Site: brandenburg
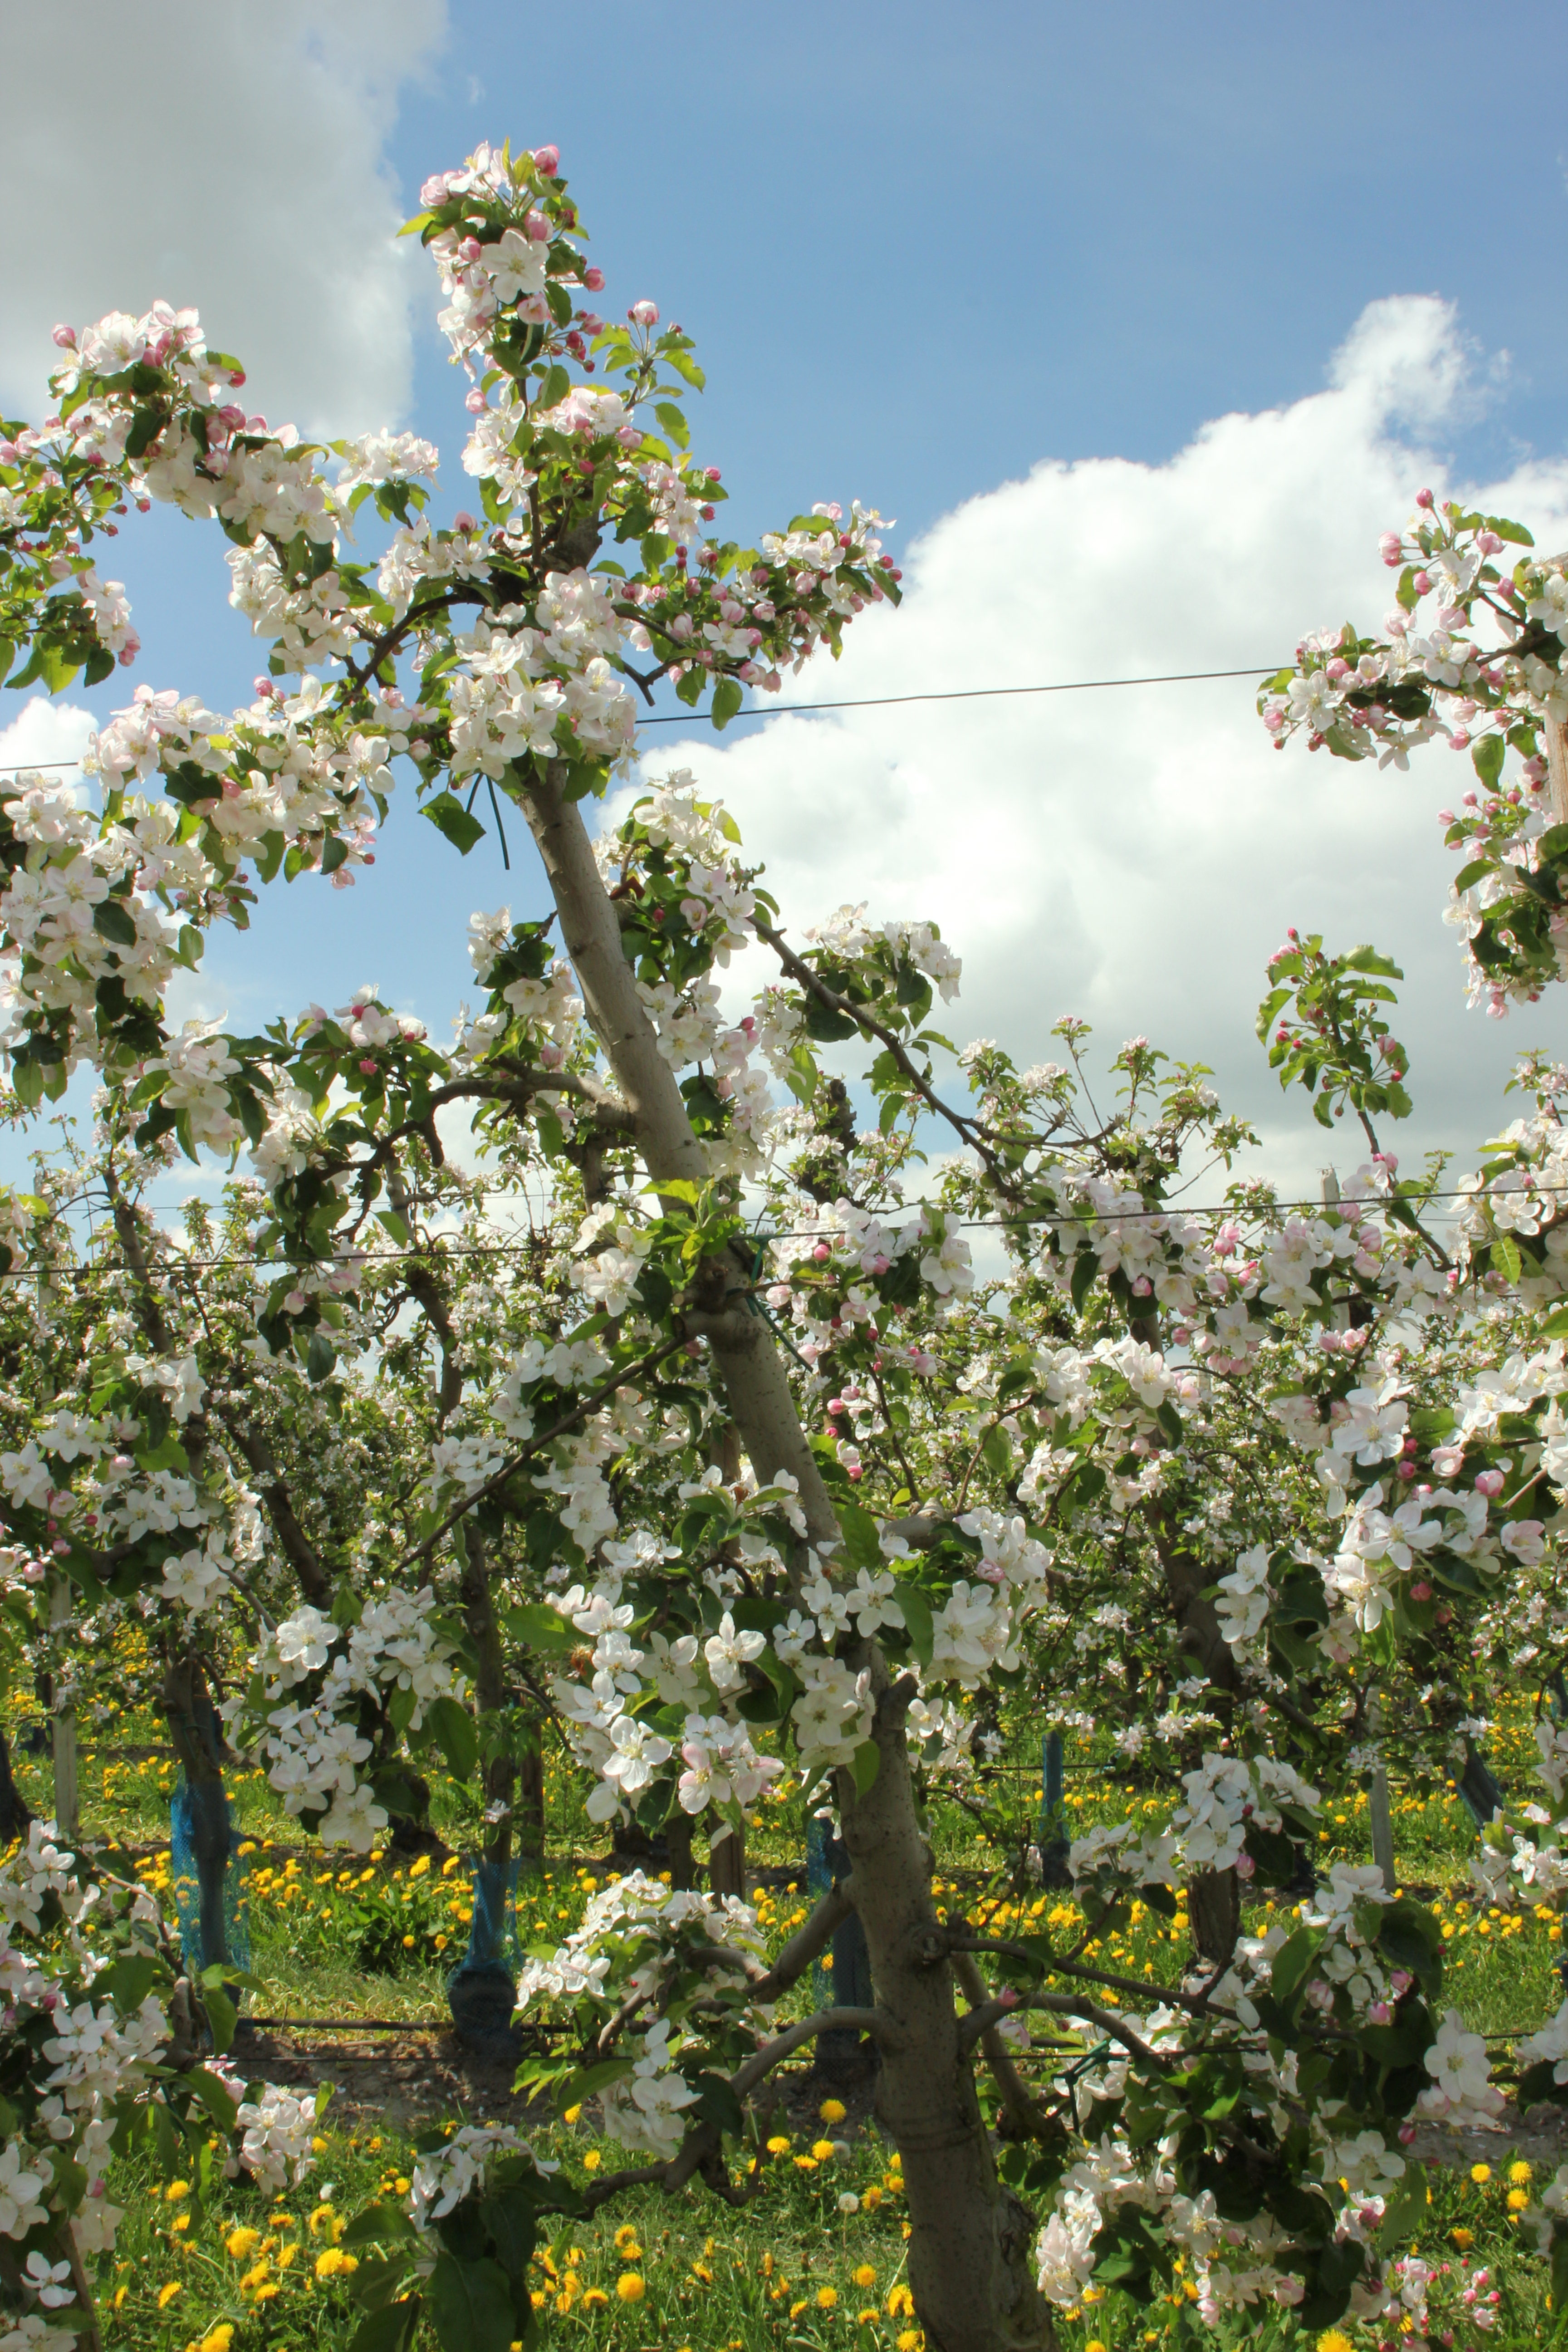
Growth stage (BBCH 65): Flowering